Christian August Brandis

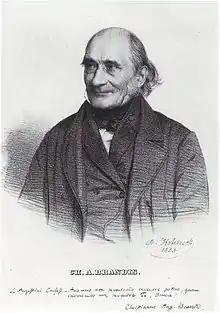
Christian August Brandis

Christian August Brandis (13 February 179021 July 1867) was a German philologist and historian of philosophy.